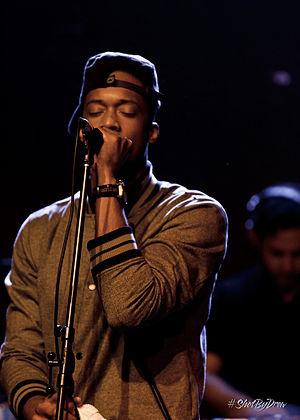
Black Milk, de son vrai nom Curtis Cross, né le 14 août 1983 à Détroit, dans le Michigan, est un rappeur et producteur de musique américain.